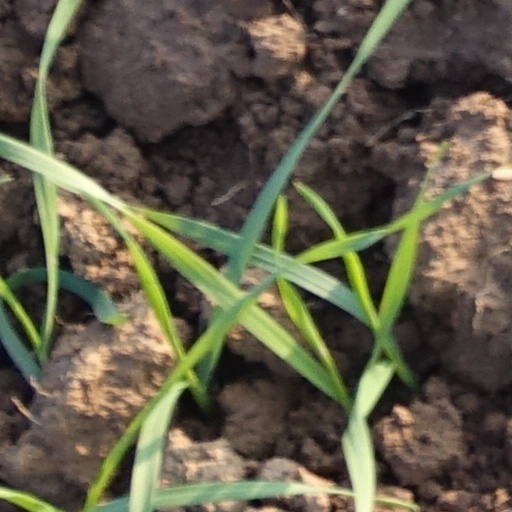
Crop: wheat